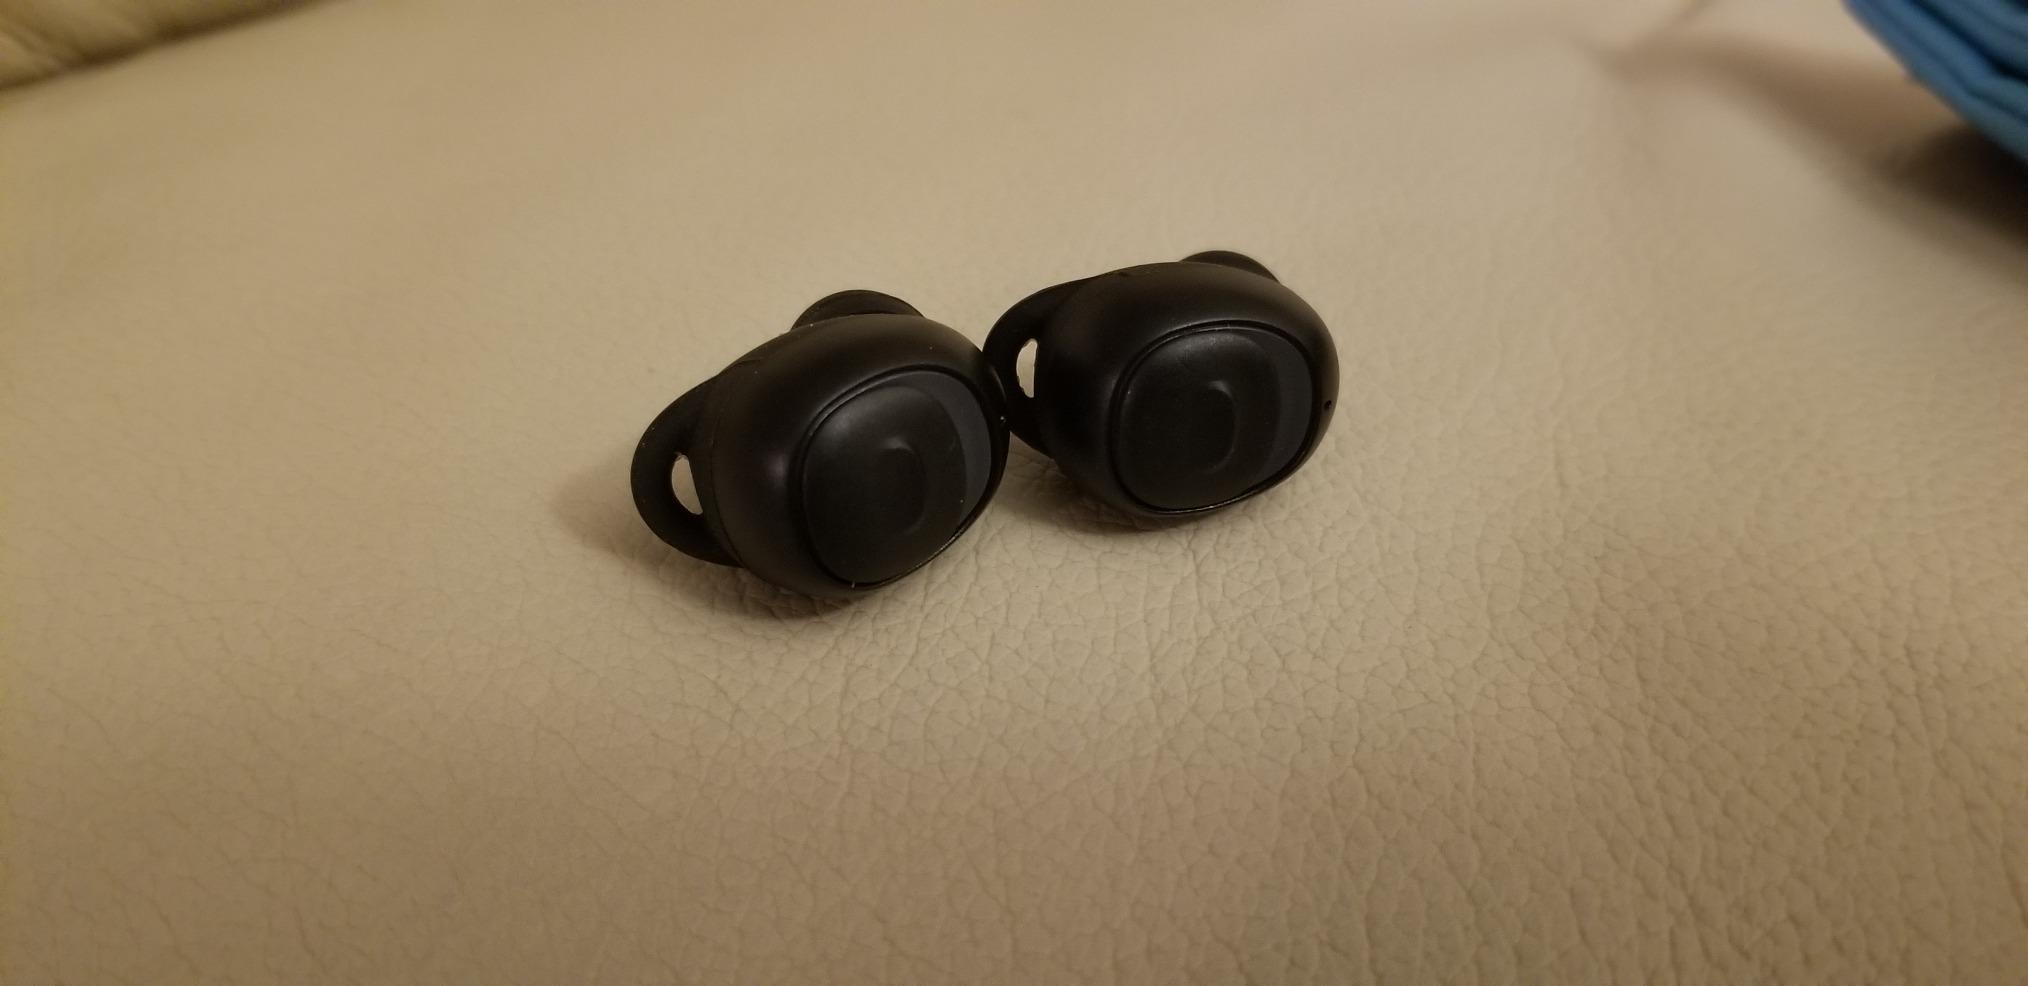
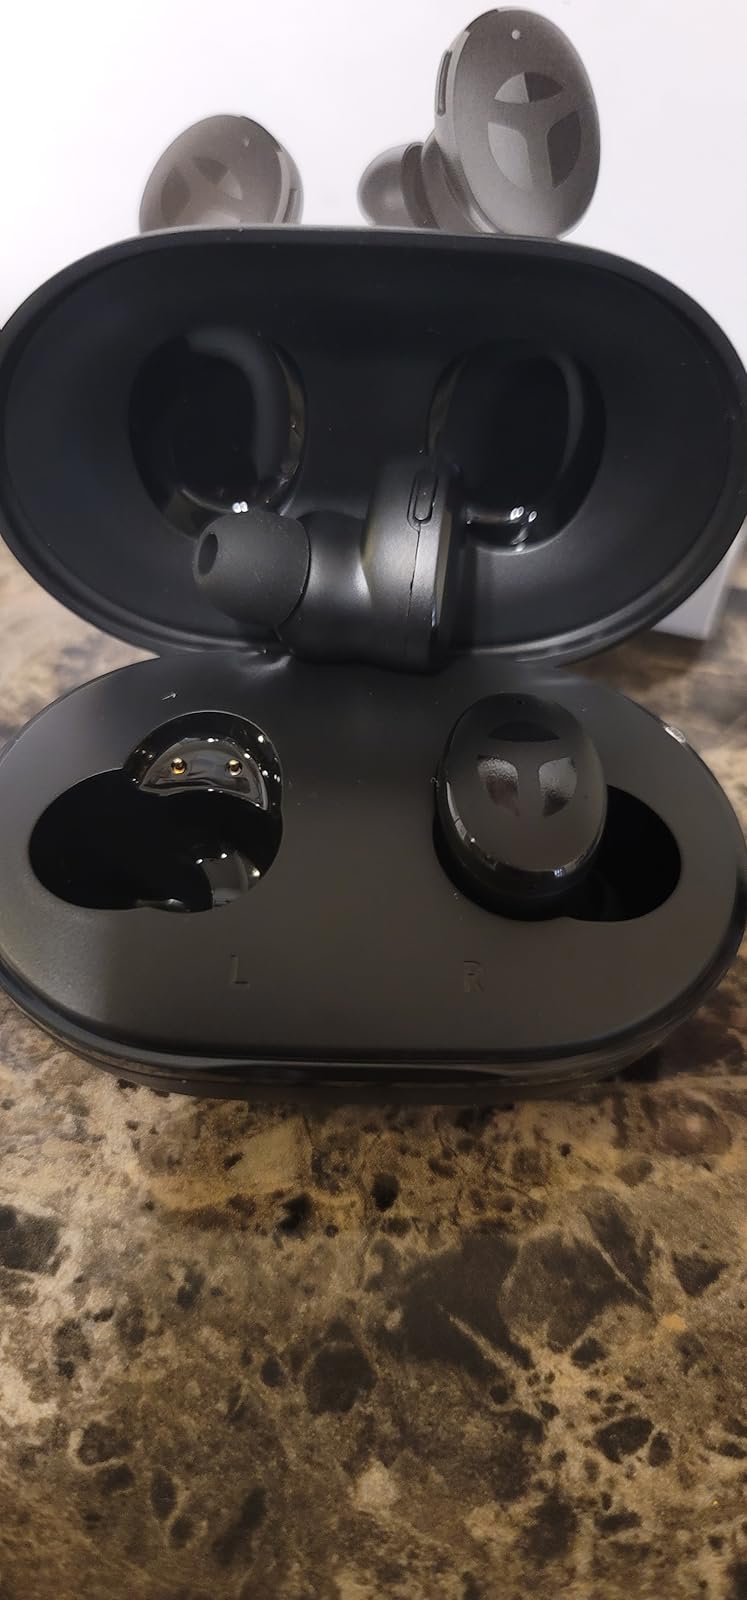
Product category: earbuds
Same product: no